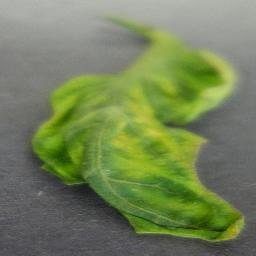
Label: Tomato___Tomato_Yellow_Leaf_Curl_Virus